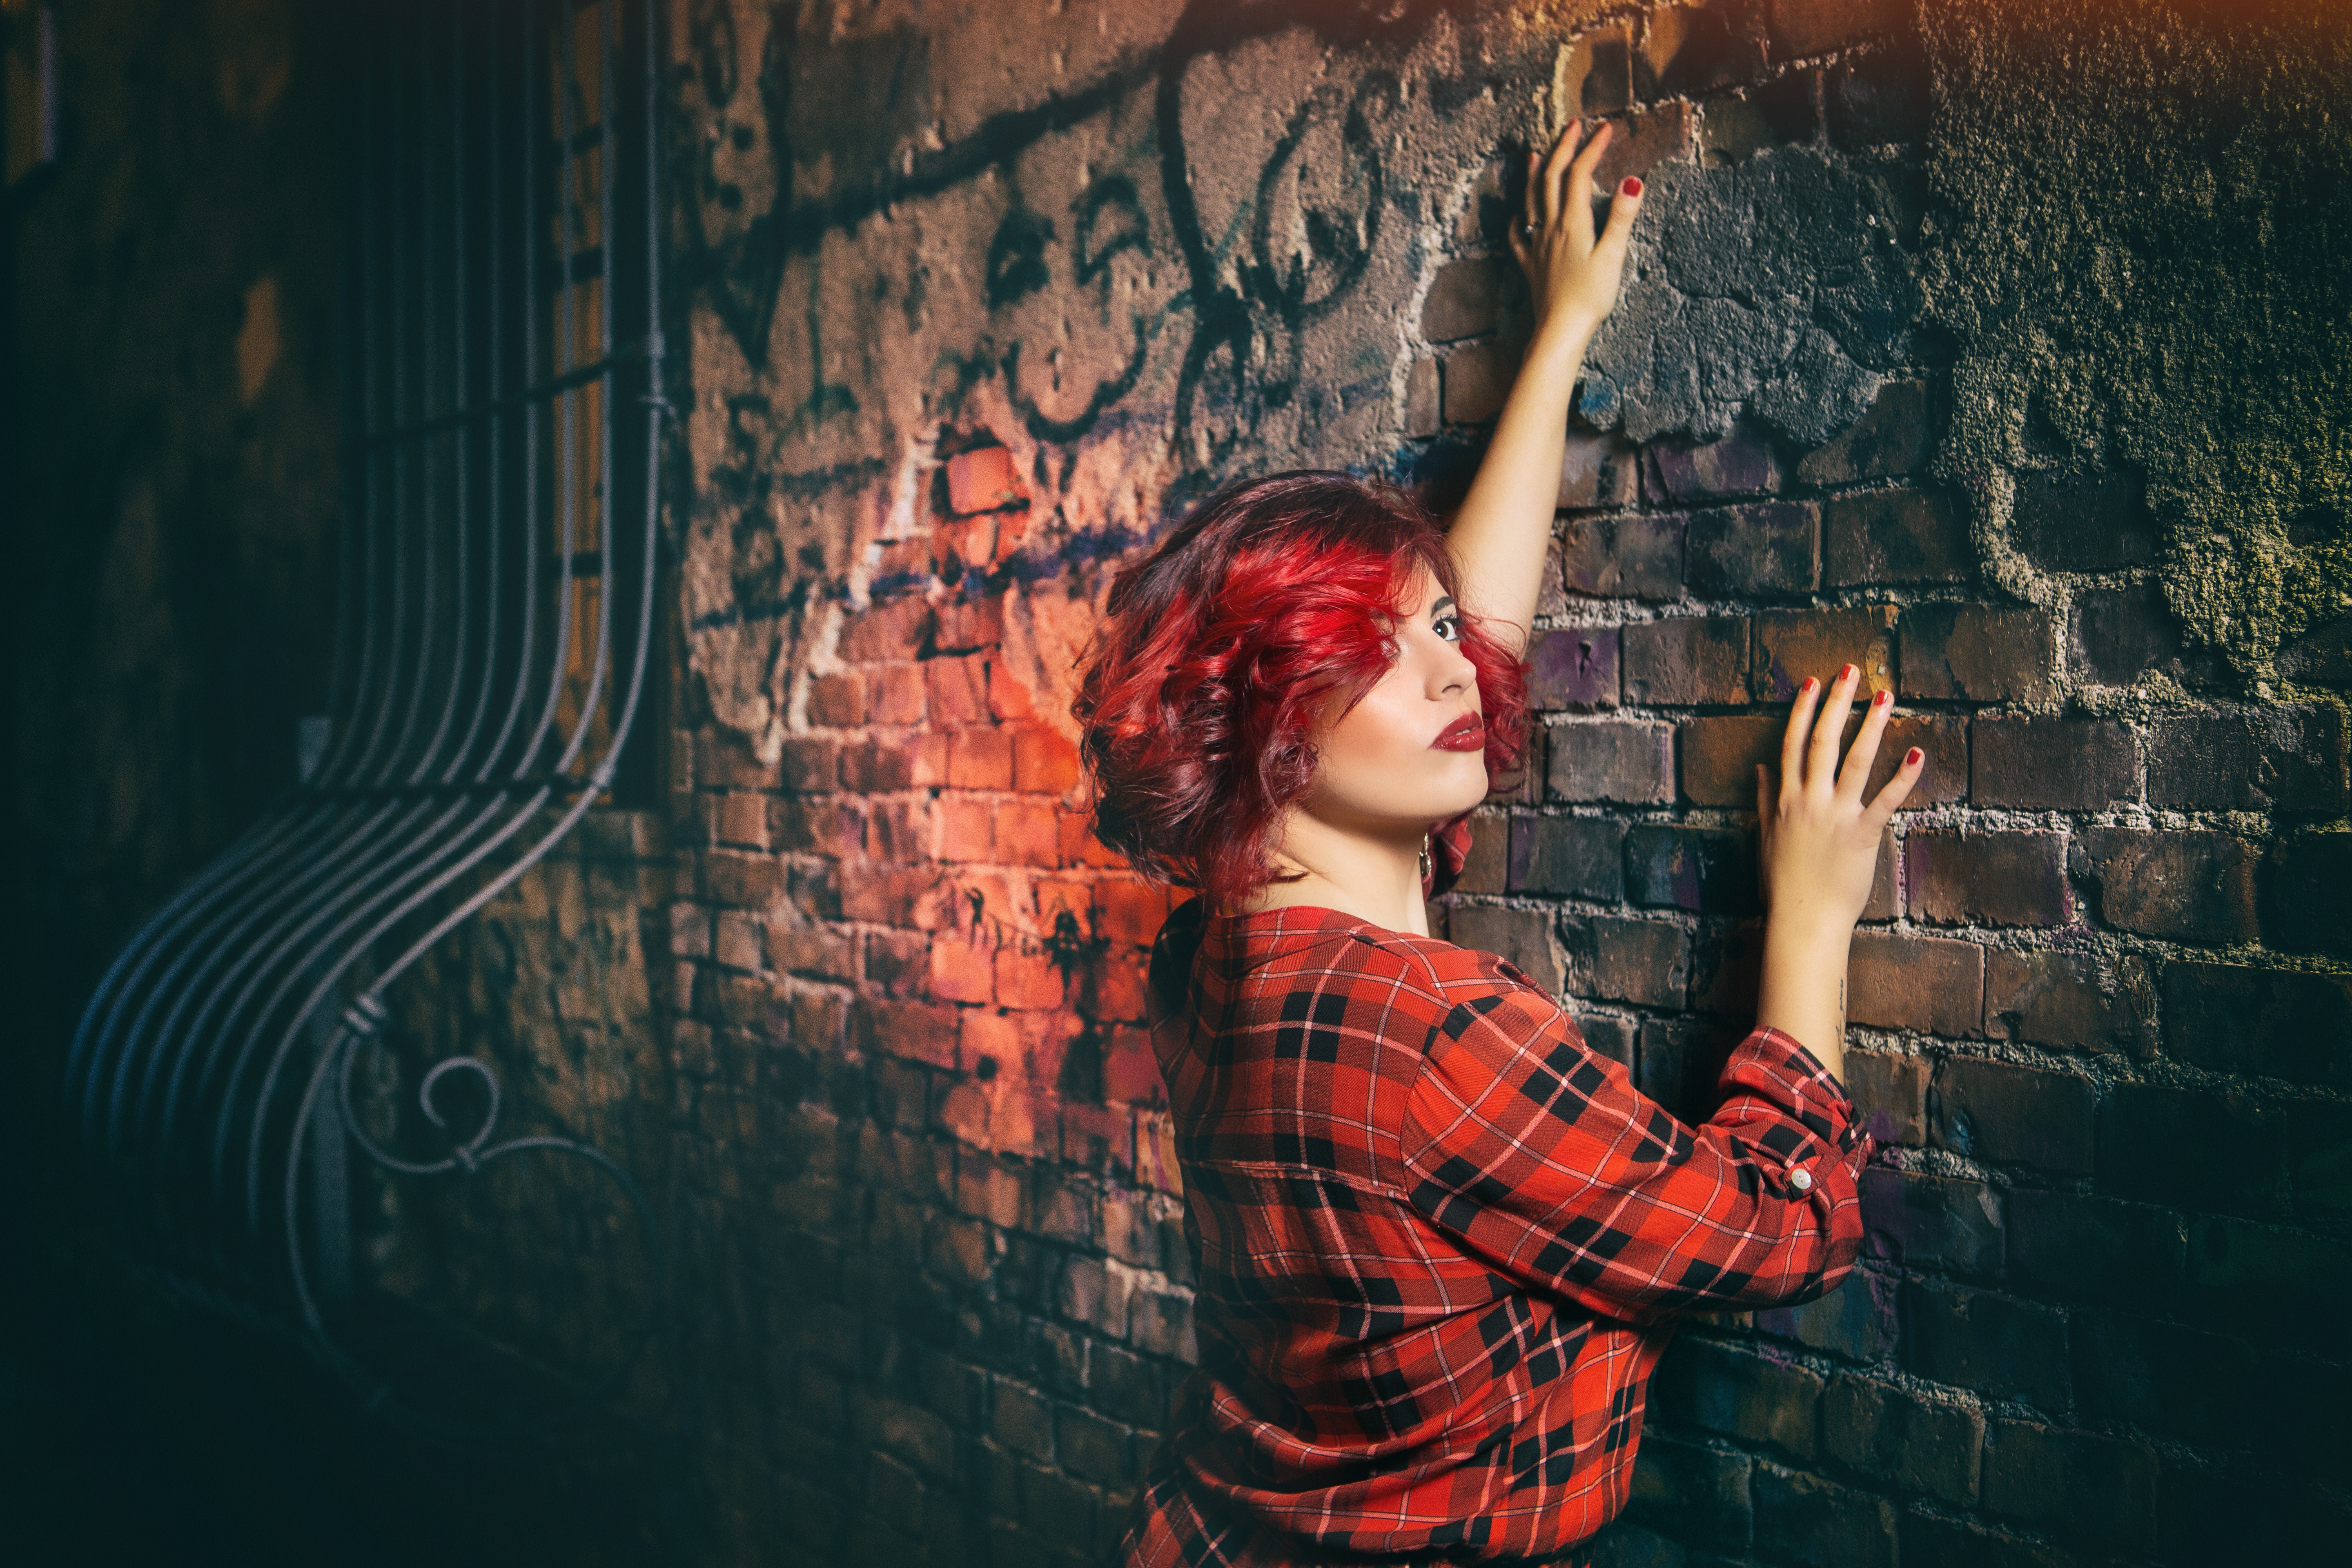
red, wall, beauty, design, cool, hand, photography, pattern, graphics, flash photography, art, portrait, flesh, red hair, Colorfulness, illustration, graphic design, portrait photography